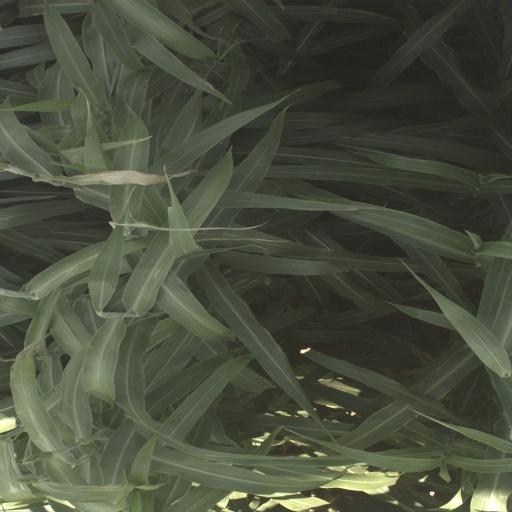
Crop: sorghum